Edvard Munch

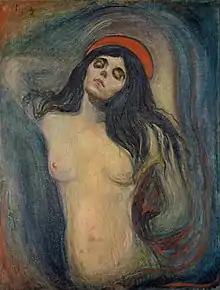
Although it is a highly unusual representation, this painting might be of the Virgin Mary. Whether the painting is specifically intended as a representation of Mary is disputed. Munch used more than one title, including both "Loving Woman" and "Madonna".

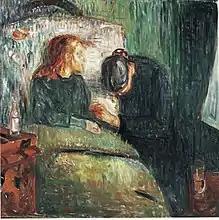
"The Sick Child" (1907)

By 1892, Munch had formulated his own characteristic, and original, synthetist style, as seen in "Melancholy" (1891), in which color is the symbol-laden element. Considered by the artist and journalist Christian Krohg as the first symbolist painting by a Norwegian artist, "Melancholy" was exhibited in 1891 at the Autumn Exhibition in Oslo. In 1892, Adelsteen Normann, on behalf of the Union of Berlin Artists, invited Munch to exhibit at its November exhibition, the society's first one-man exhibition. However, his paintings evoked bitter controversy (dubbed "The Munch Affair"), and after one week the exhibition closed. Munch was pleased with the "great commotion", and wrote in a letter: "Never have I had such an amusing time—it's incredible that something as innocent as painting should have created such a stir."